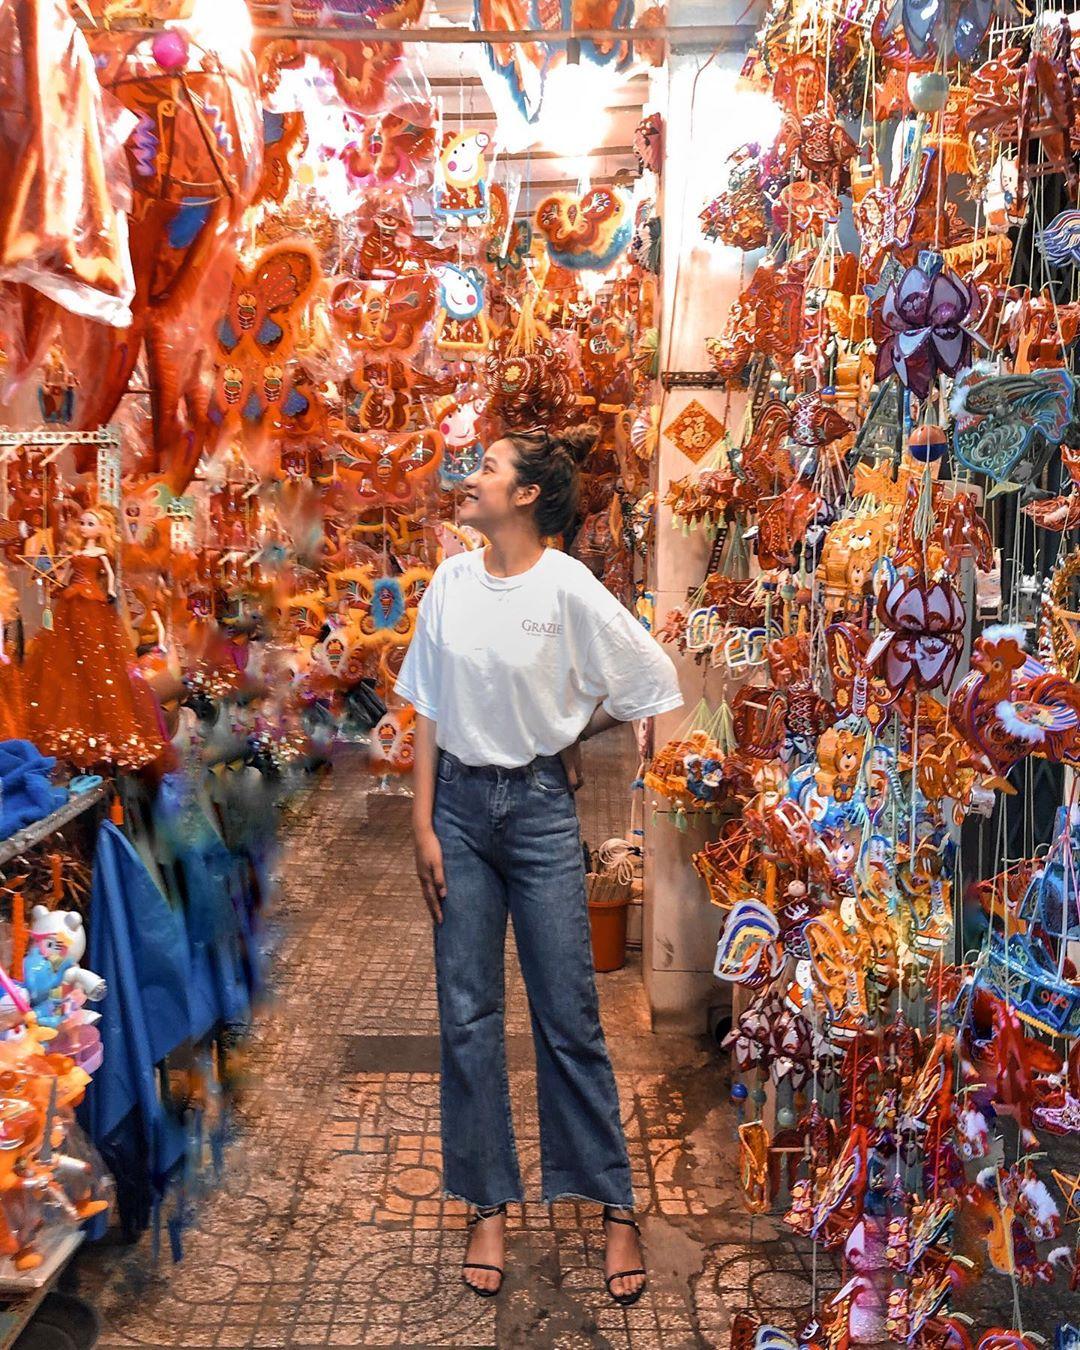
cô gái mặc áo màu trắng đang đi một đôi giày cao gót màu đen